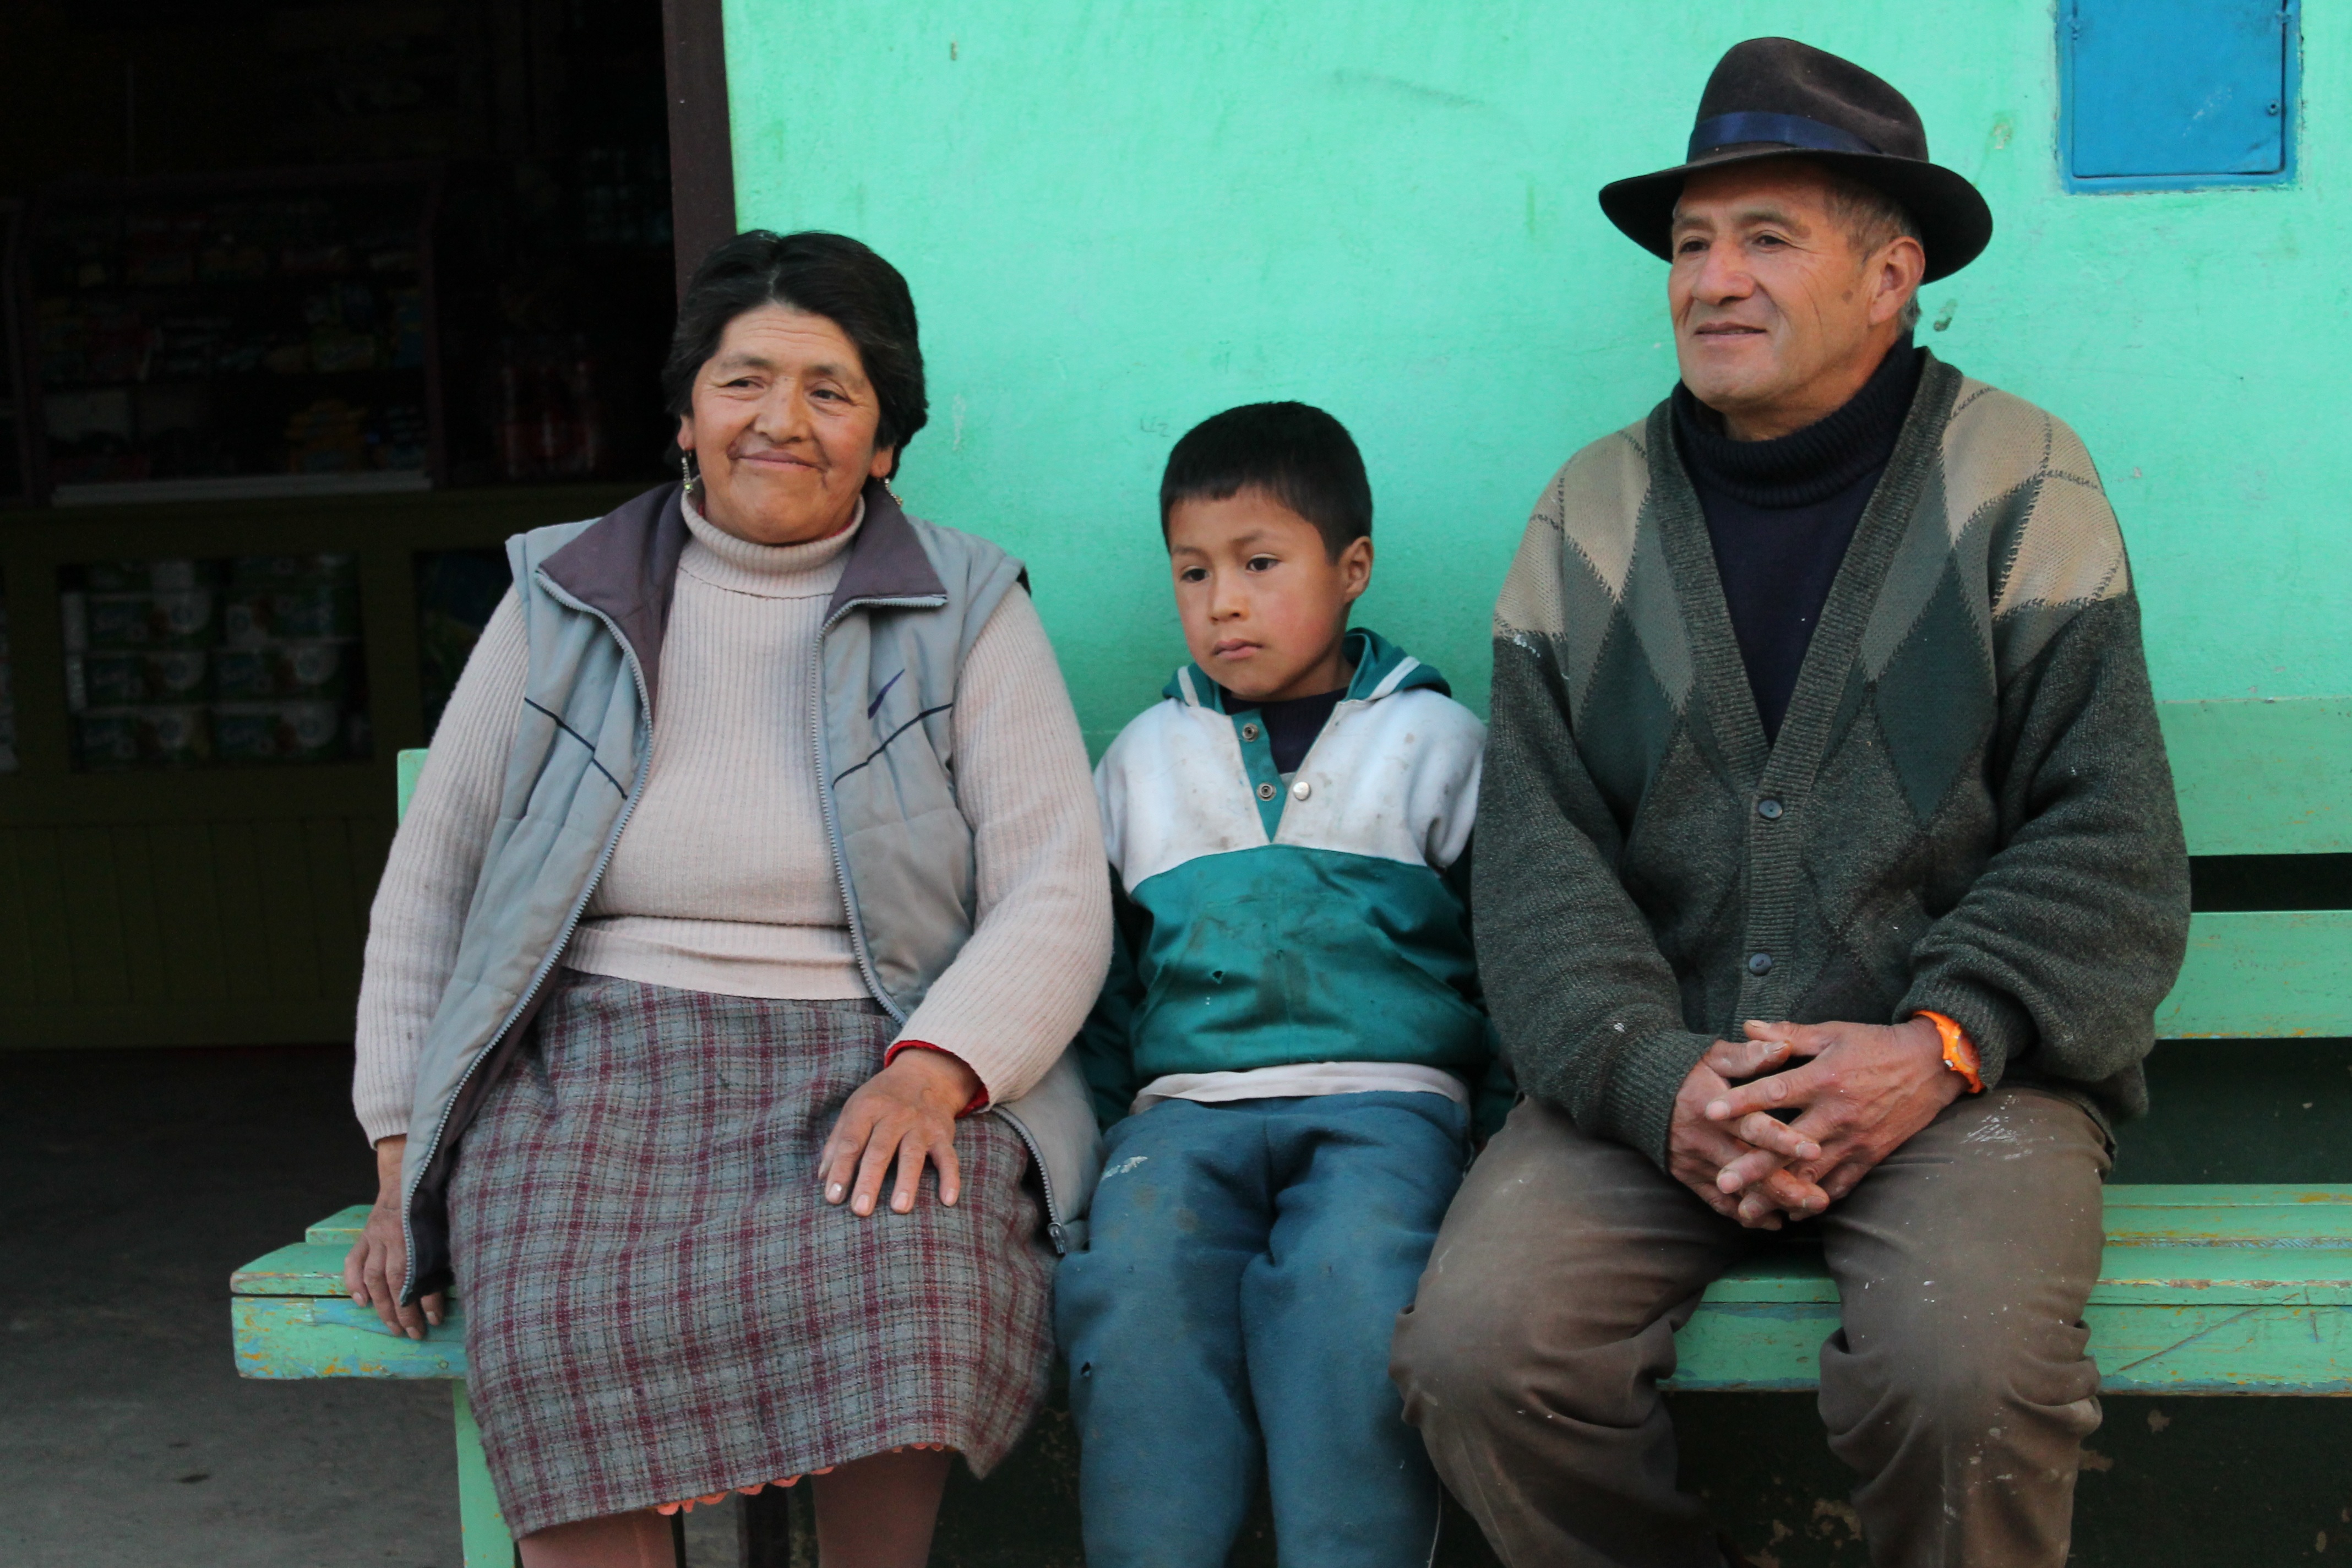
person, people, peru, family, sierra, social group